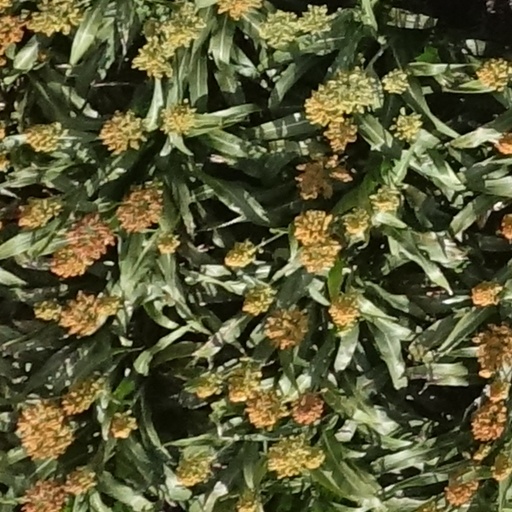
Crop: sorghum